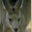
Label: kangaroo